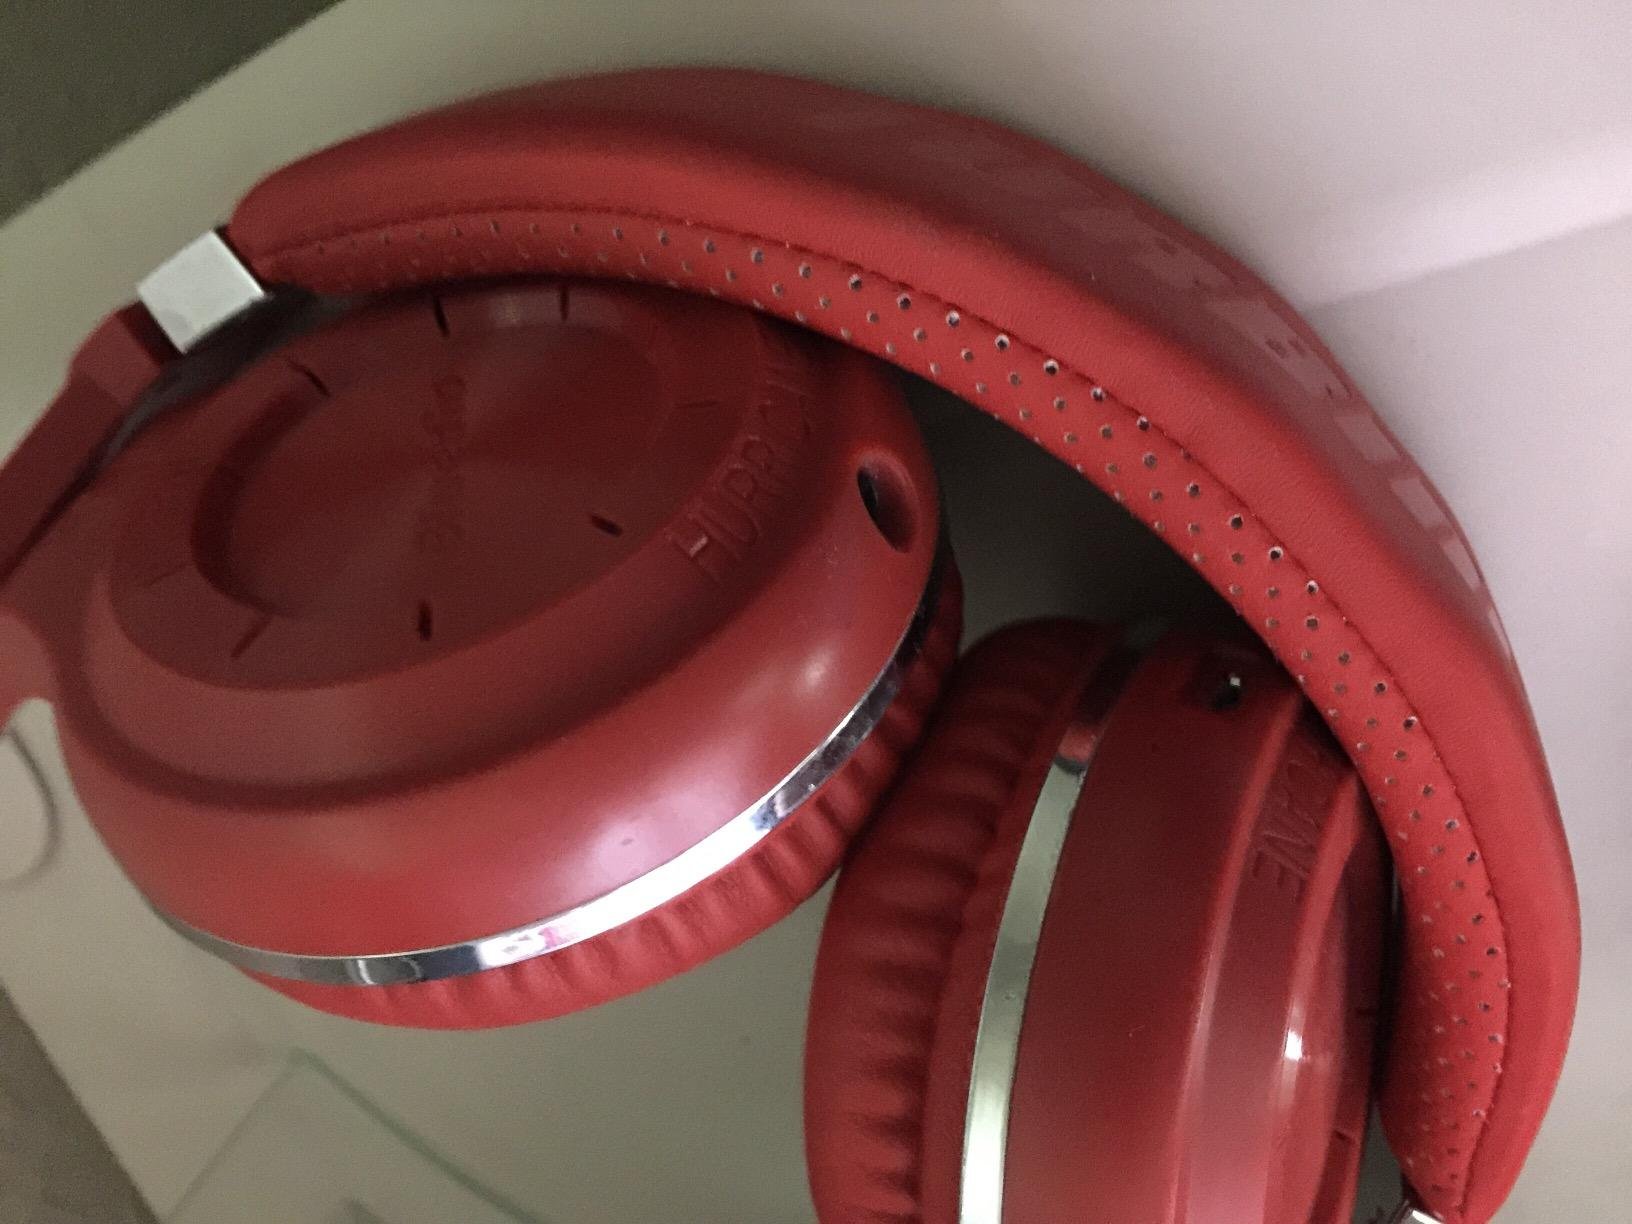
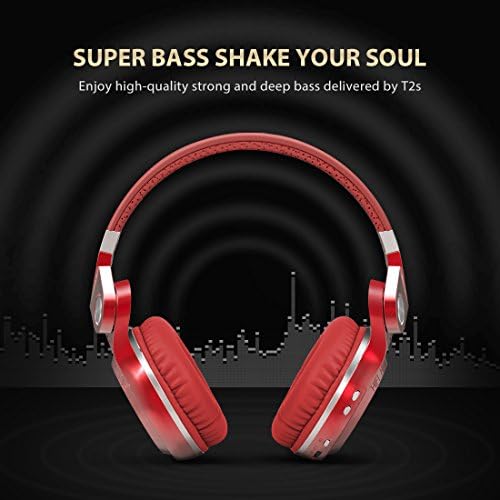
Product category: headphones
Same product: yes